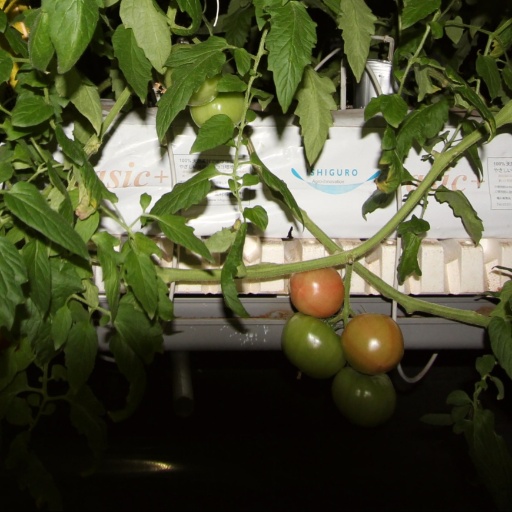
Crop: tomato